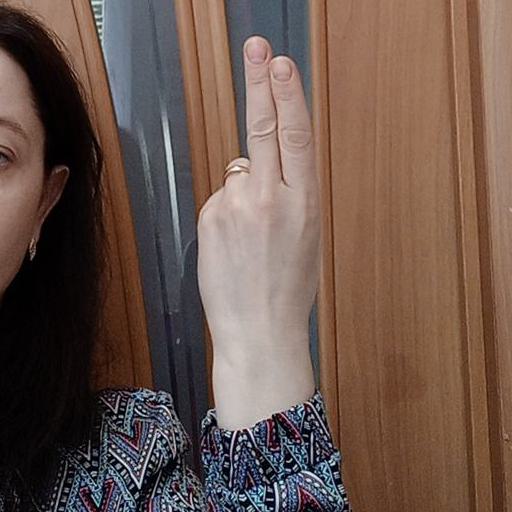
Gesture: two_up_inverted